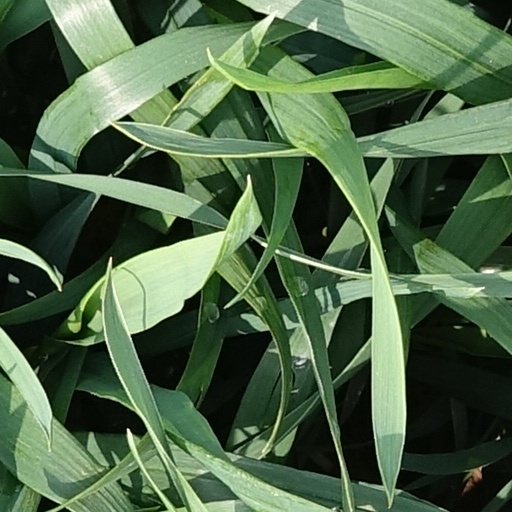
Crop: wheat